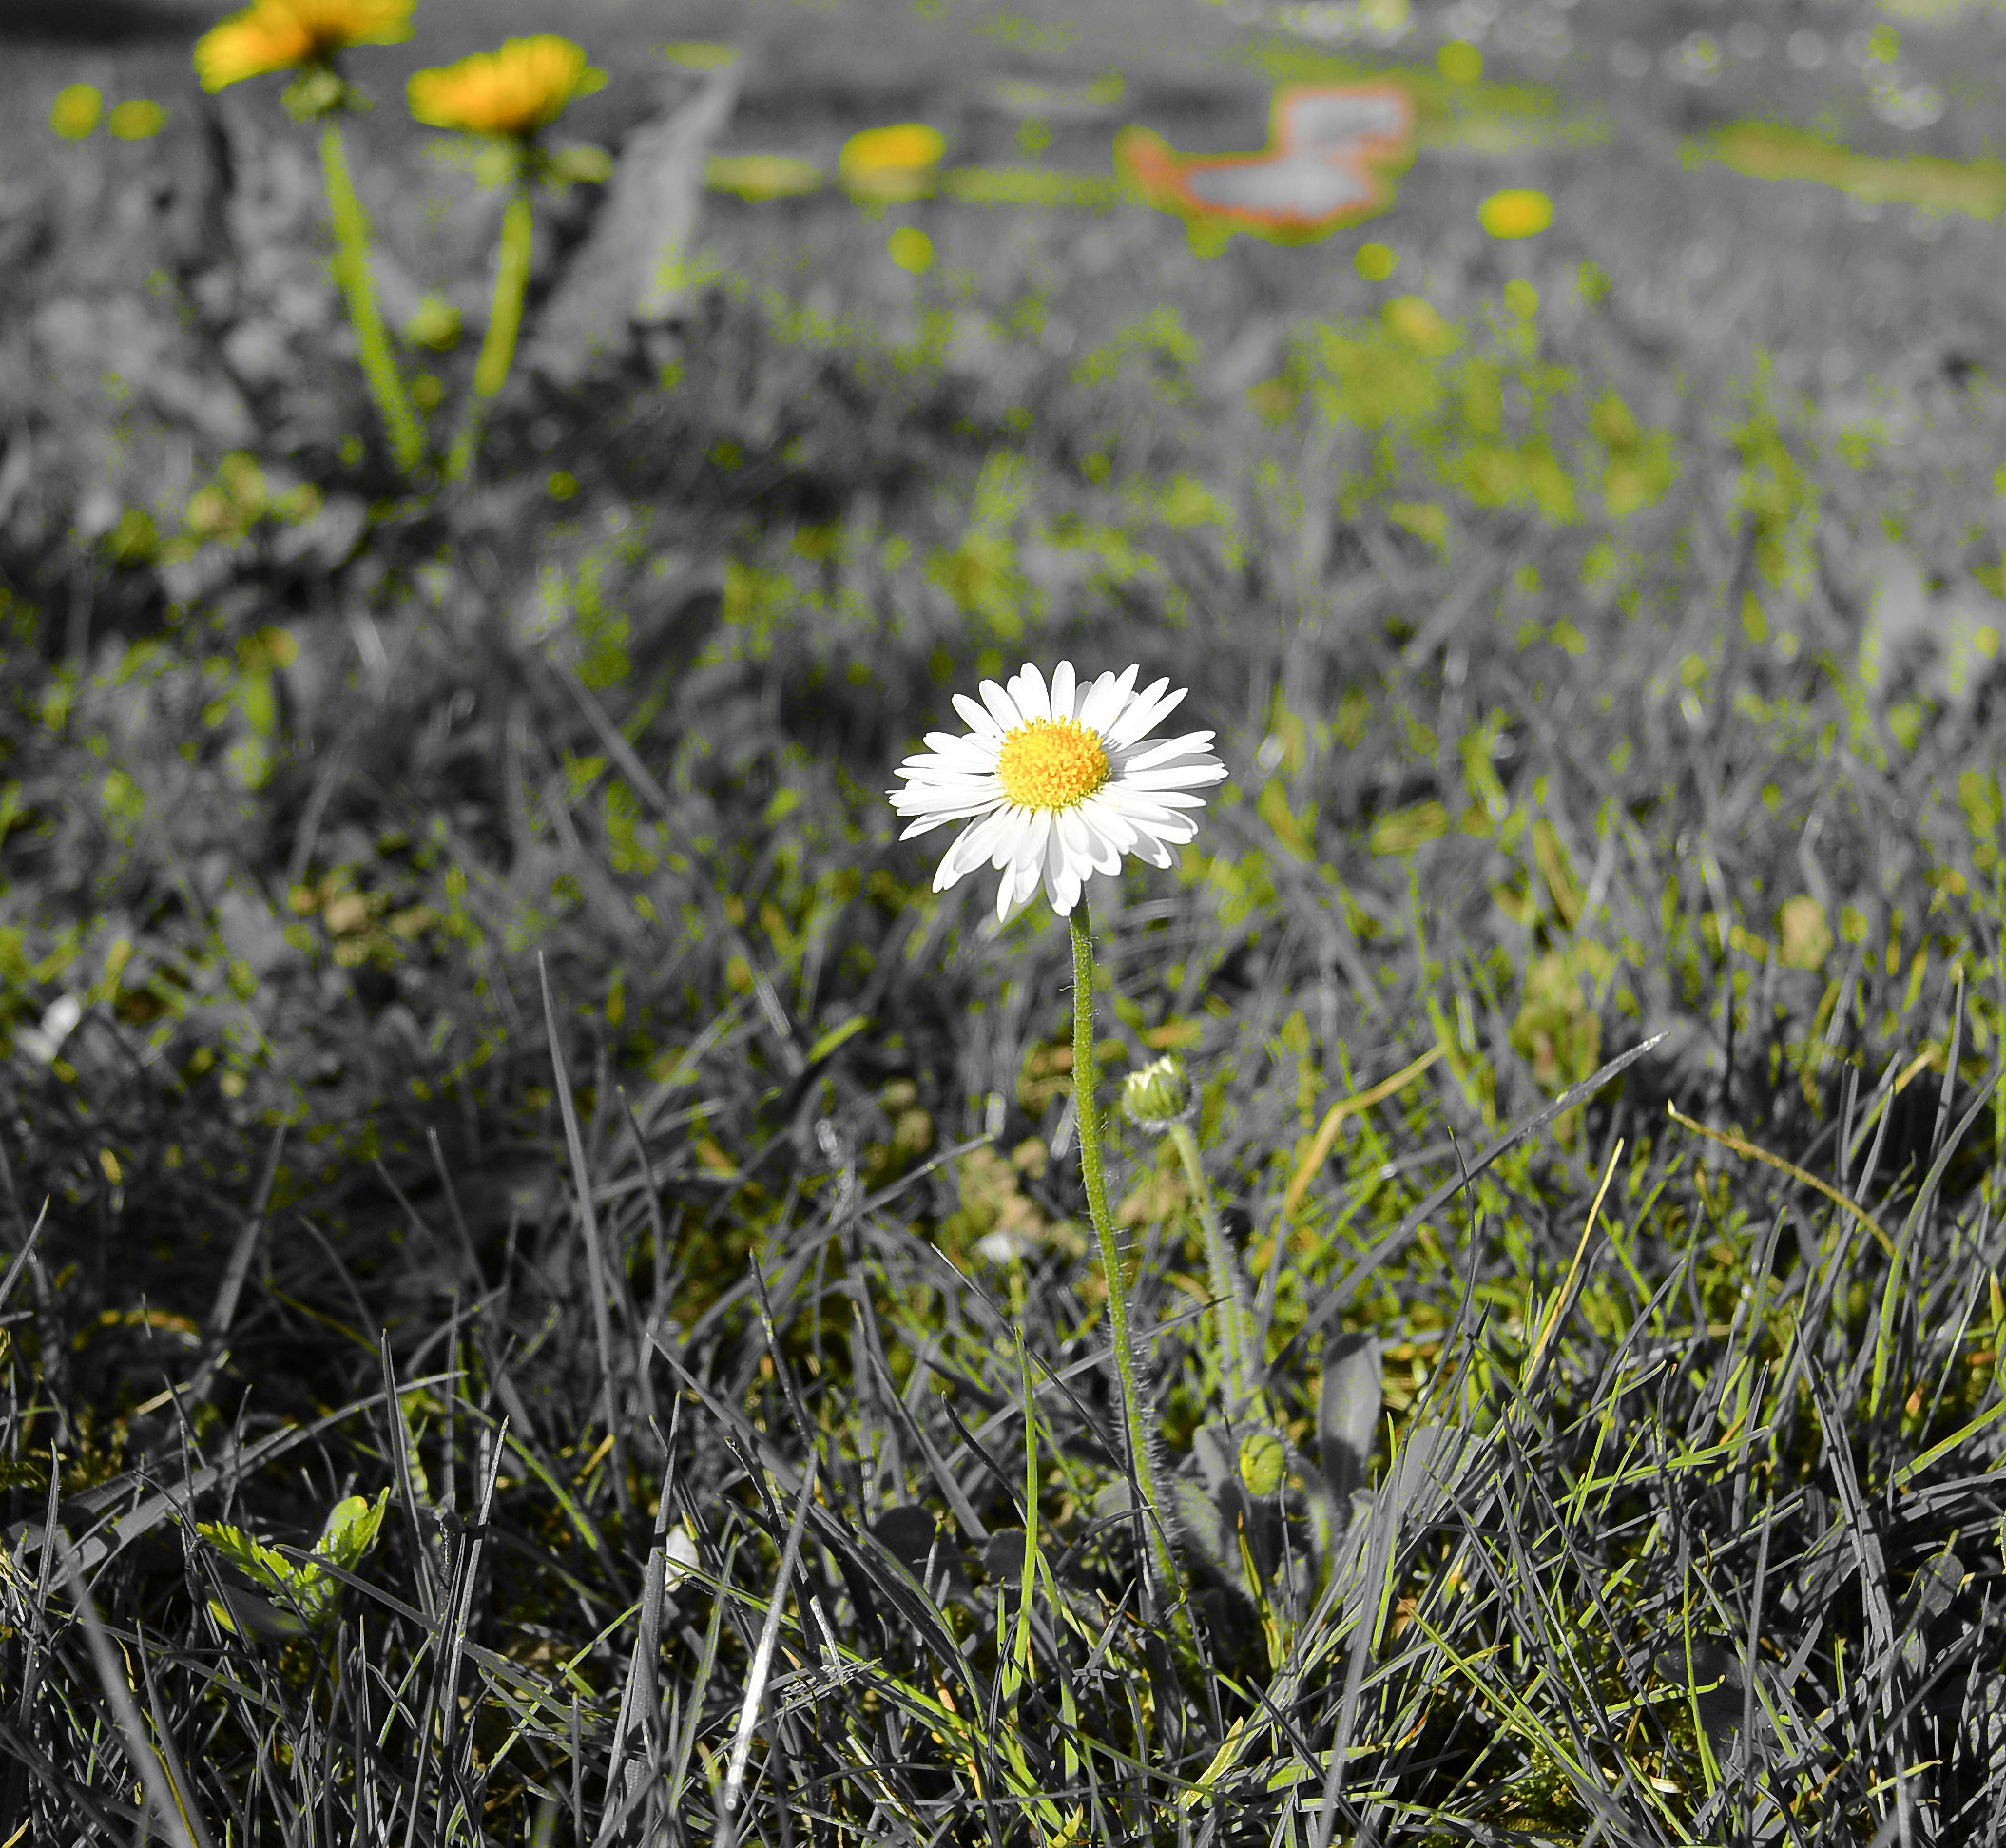
nature, grass, blossom, plant, field, lawn, meadow, dandelion, prairie, flower, bloom, daisy, spring, flora, wildflower, grassland, flowering plant, daisy family, oxeye daisy, grass family, land plant, chamaemelum nobile